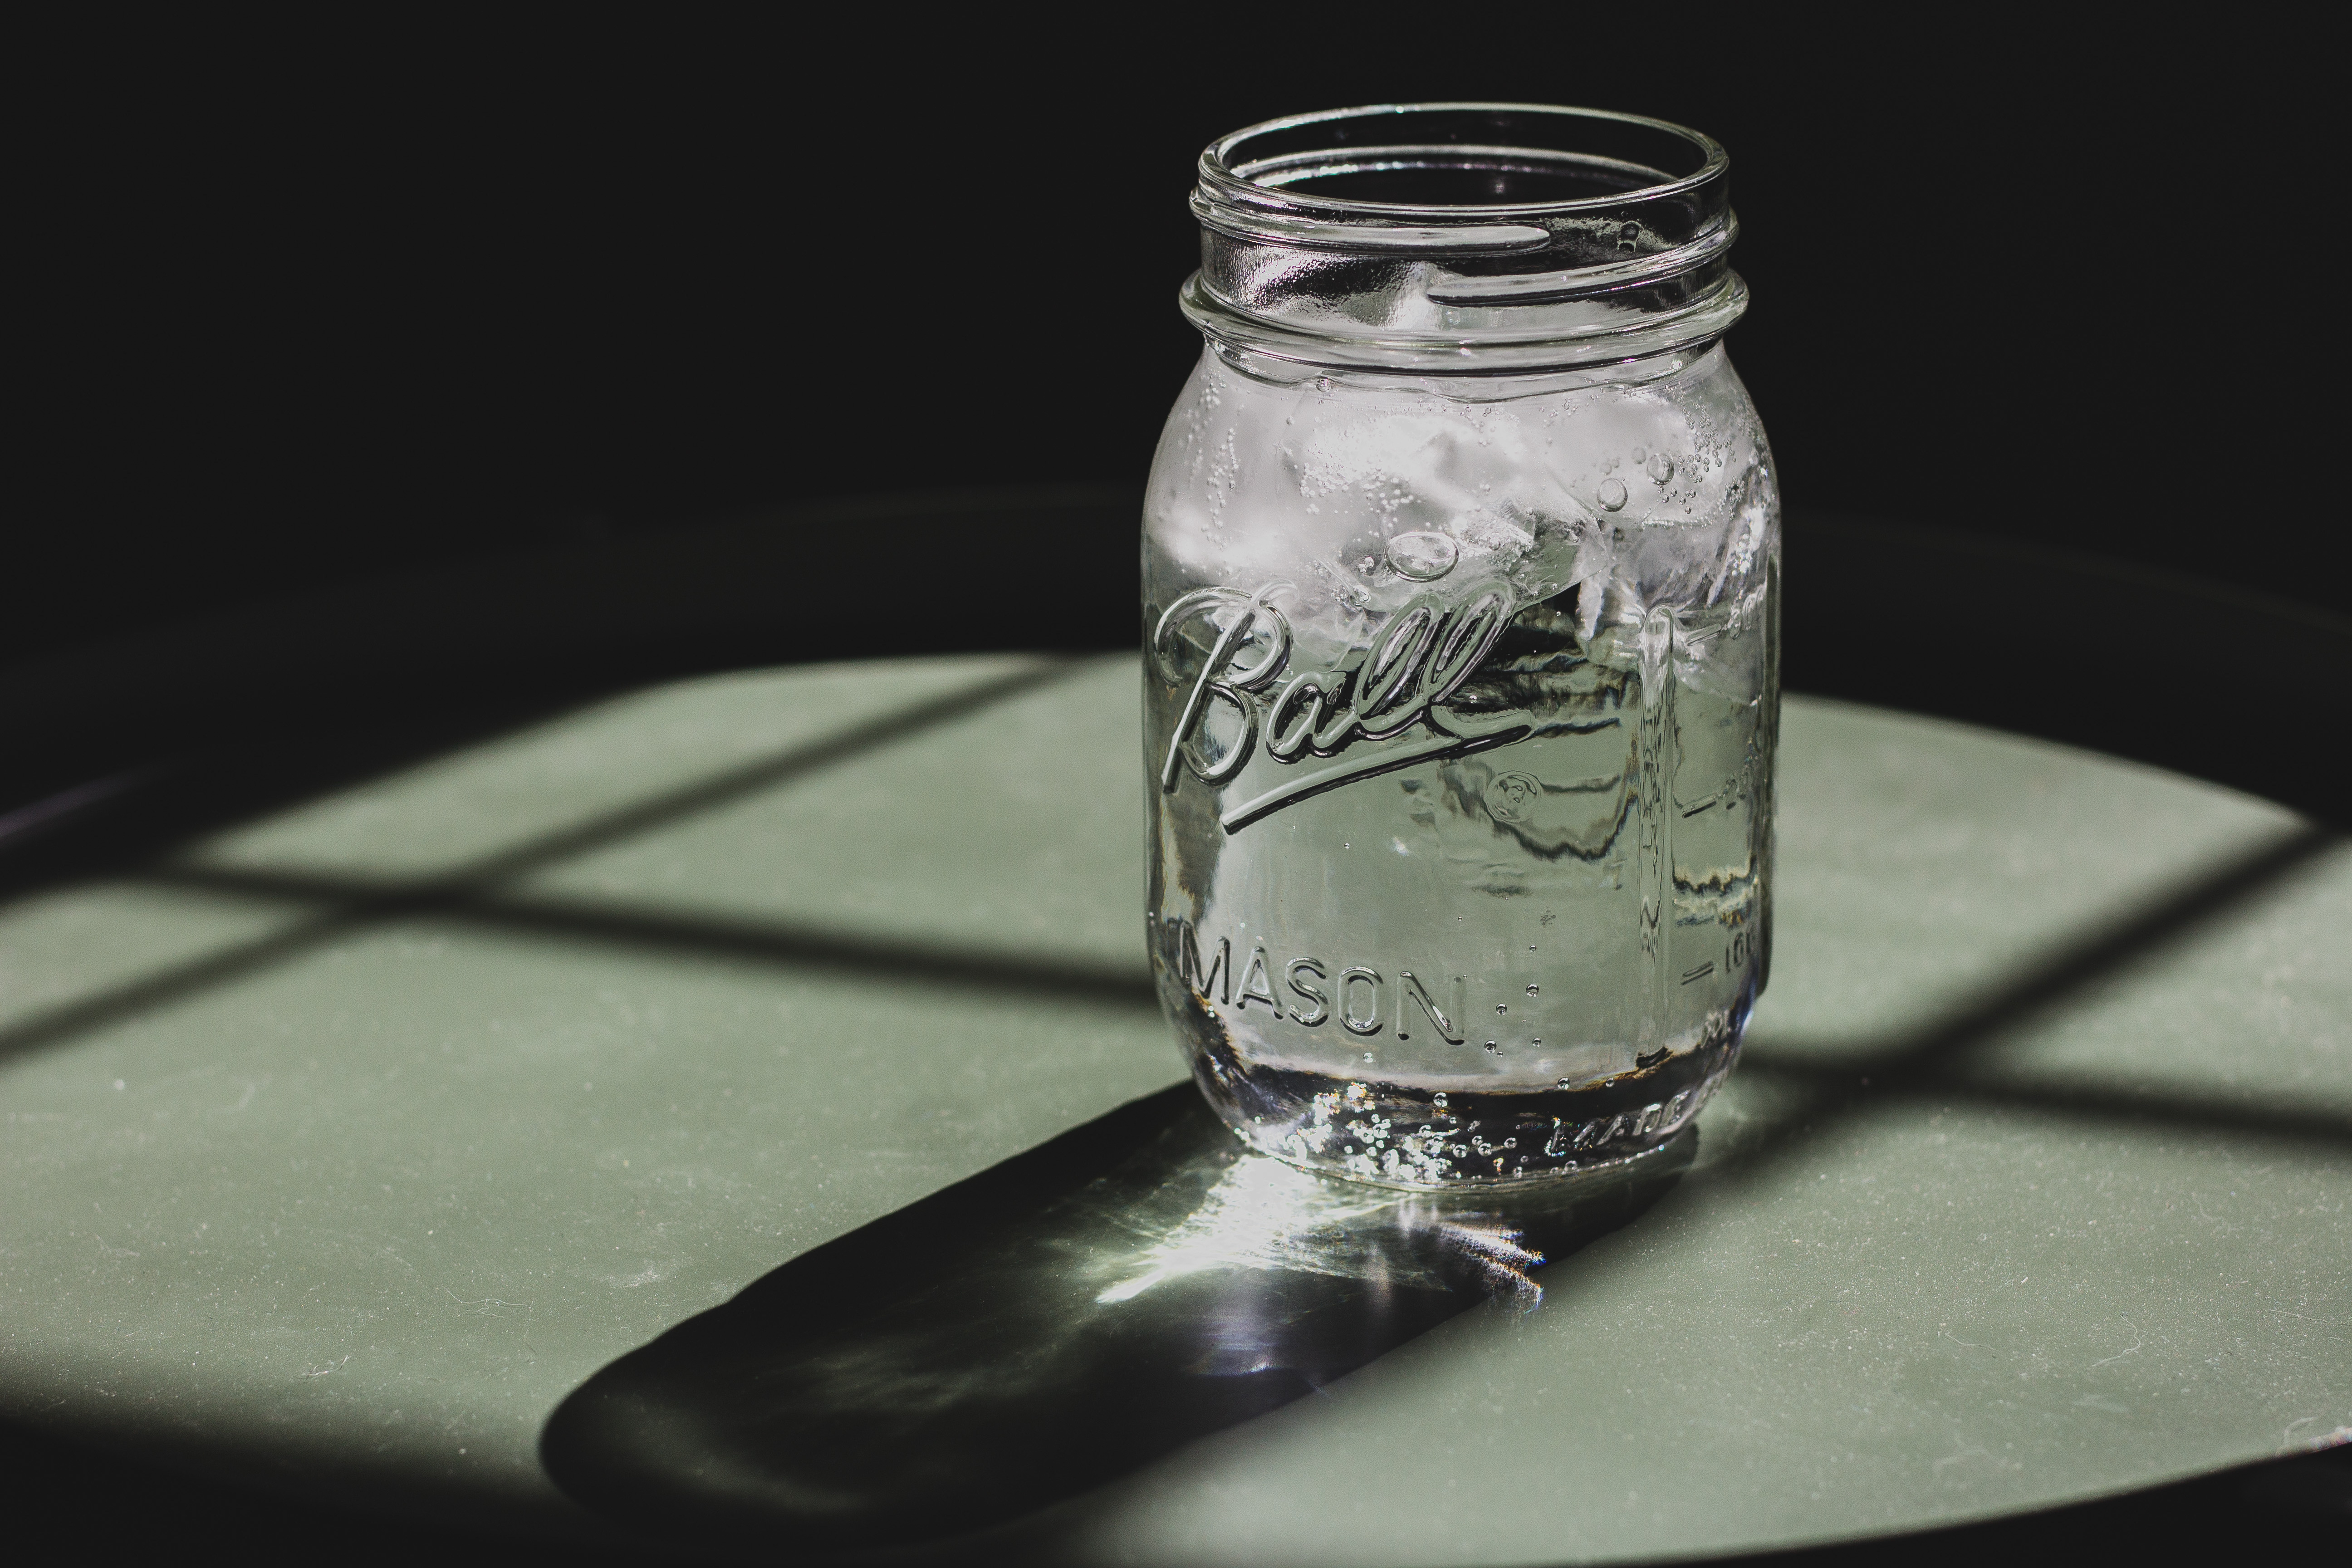
black and white, white, glass, jar, ice, drink, bottle, black, tableware, material, glass bottle, mason jar, masonjar, monochrome photography, drinkware